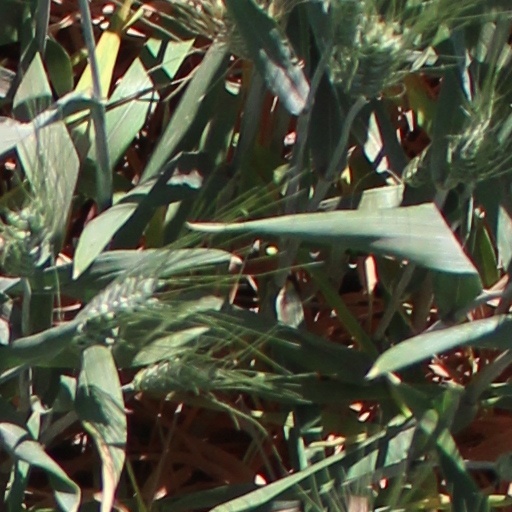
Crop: wheat